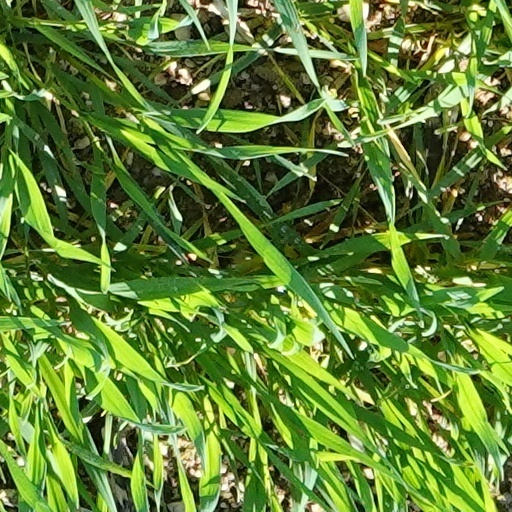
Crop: wheat